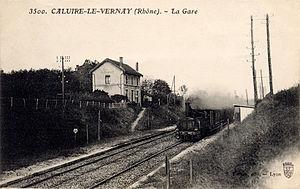
Gare du Vernay à Caluire-et-Cuire en 1913.
Caluire-et-Cuire est une commune française située dans la métropole de Lyon en région Auvergne-Rhône-Alpes. Ses habitants sont appelés les Caluirards.